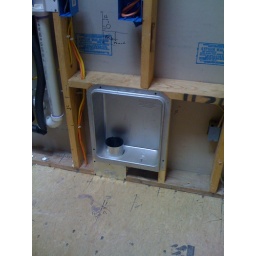
this dryer box enables the dryer to slide all the way to the wall - the dryer vent hose rests in the box